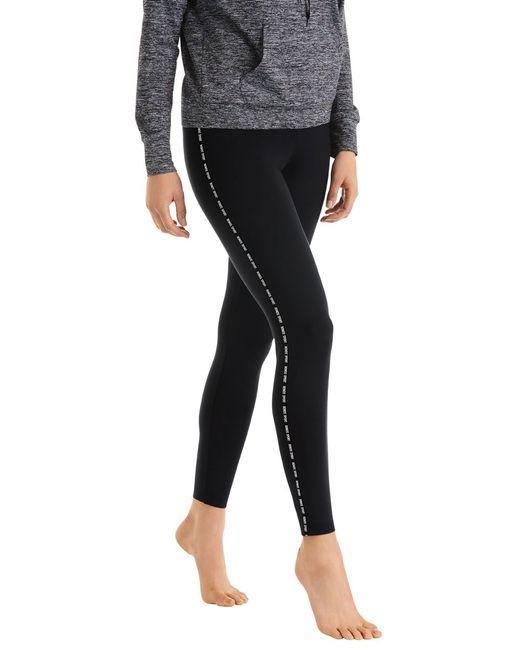
schwarze dehnbare Yogahose mit seitlichen Details